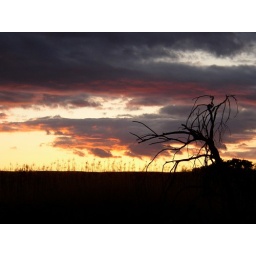
A dead tree in the marsh behind Rio Grande Villages camp ground at Big Bend.